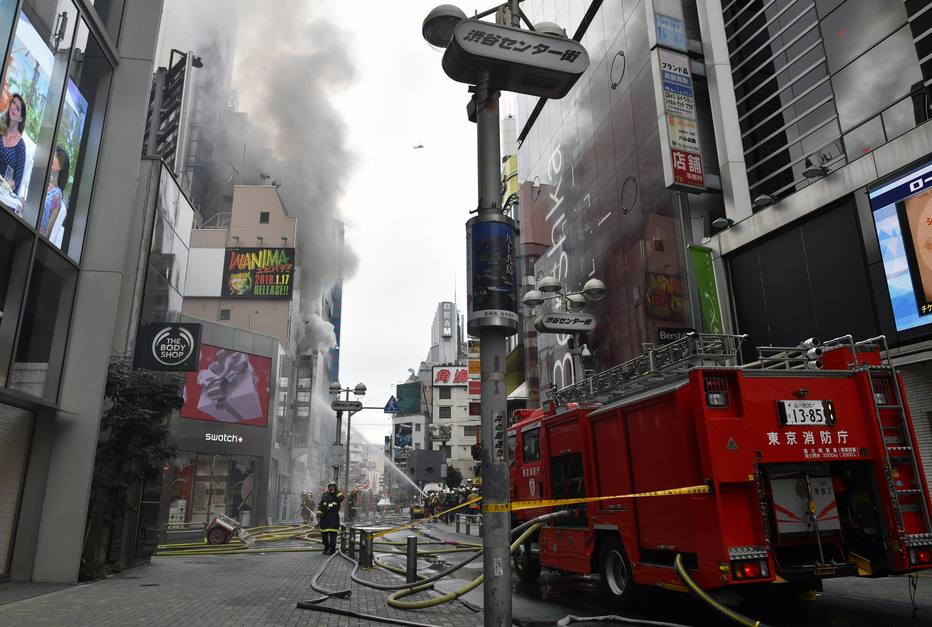
Fire: no
Smoke: yes